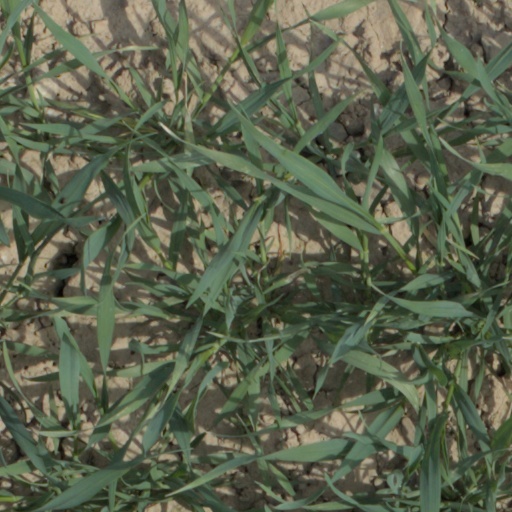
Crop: wheat